Betelgeuse

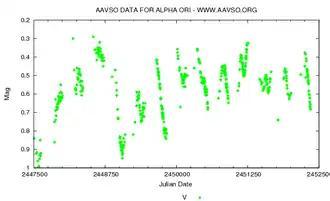
AAVSO V-band light curve of Betelgeuse (Alpha Orionis) from Dec 1988 to Aug 2002

Parallax is the apparent change of the position of an object, measured in seconds of arc, caused by the change of position of the observer of that object. Parallax is used in astronomy to estimate distances to the nearest stars. As the Earth orbits the Sun, every star is seen to shift by a fraction of an arc second, which measure, combined with the baseline provided by the Earth's orbit gives the distance to that star. Since the first successful parallax measurement by Friedrich Bessel in 1838, astronomers have been puzzled by Betelgeuse's apparent distance. Knowledge of the star's distance improves the accuracy of other stellar parameters, such as luminosity that, when combined with an angular diameter, can be used to calculate the physical radius and effective temperature; luminosity and isotopic abundances can also be used to estimate the stellar age and mass.